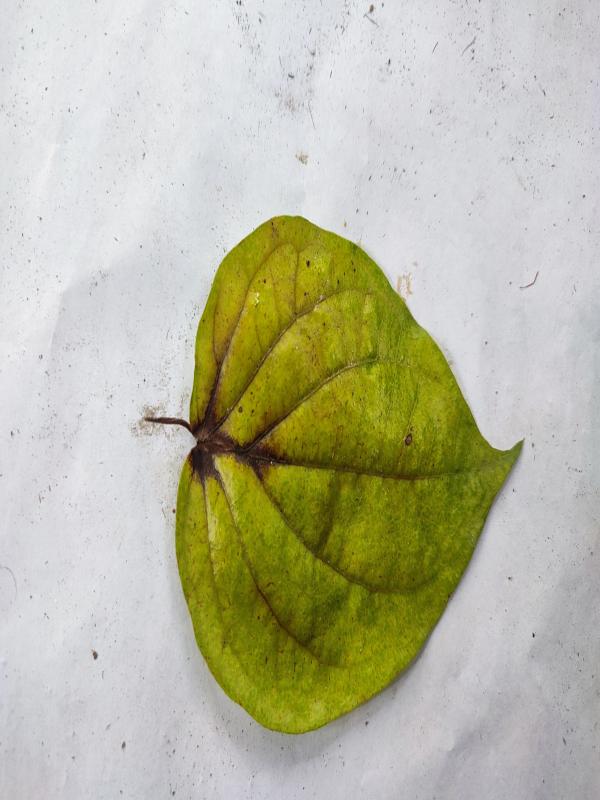
Label: Dried_Leaf